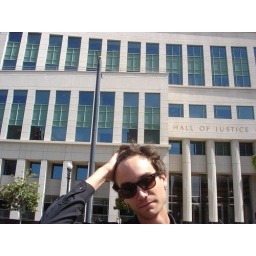
in front of his home office